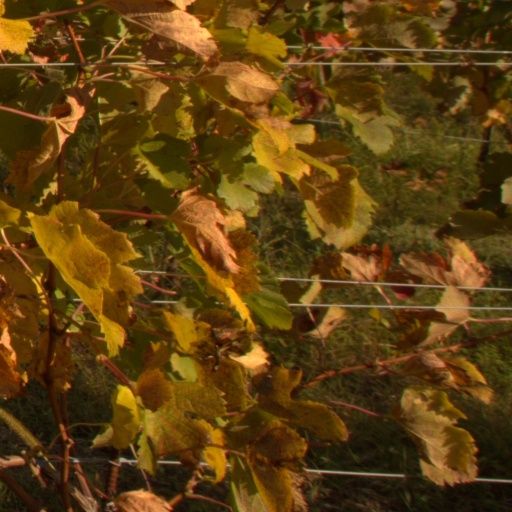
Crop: grape